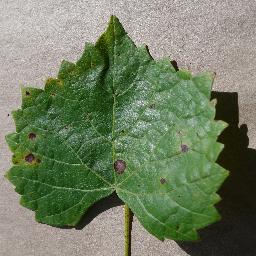
Label: Grape___Black_rot